Sanctuary of St. Paschal Baylon

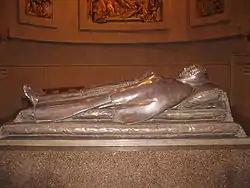
Sepulcher of St. Paschal Baylon, silver work of Vicente Lloréns Poy

On May 17, 1992, on the occasion of the 4th centenary of the saint's death, the new Royal Chapel was inaugurated, sculpted by Vicente Lloréns Poy, and the remains of the saint were placed in the new silver tomb that represents the lying body of St. Paschal. The tomb is a recumbent statue of the saint carved in 300 kg of silver and with a granite base with two steps that allow the faithful to approach it. The sculpture was inspired by the incorrupt body that was venerated before the fire of 1936 and is located in front of the old cell of the saint, in front of which there is the devotional letter of St. Paschal, handwritten by the saint himself.